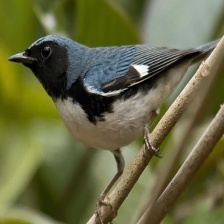
Species: BLACK THROATED WARBLER
Scientific name: SETOPHAGA CAERULESCENS